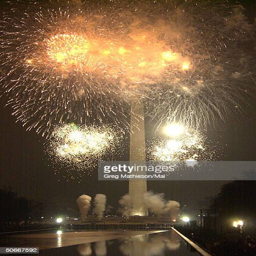
fireworks exploding over building function during opening ceremonies of the weekend for politicians